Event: Nepal Earthquake
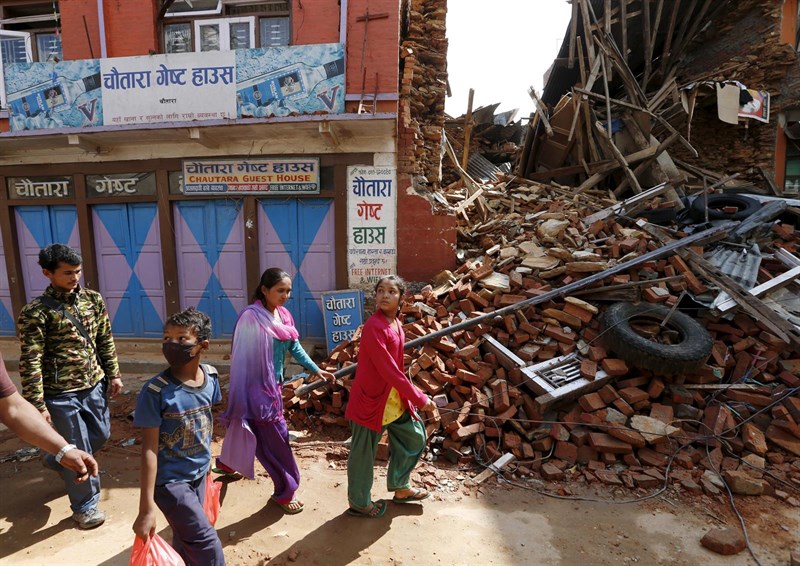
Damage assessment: damage